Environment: real
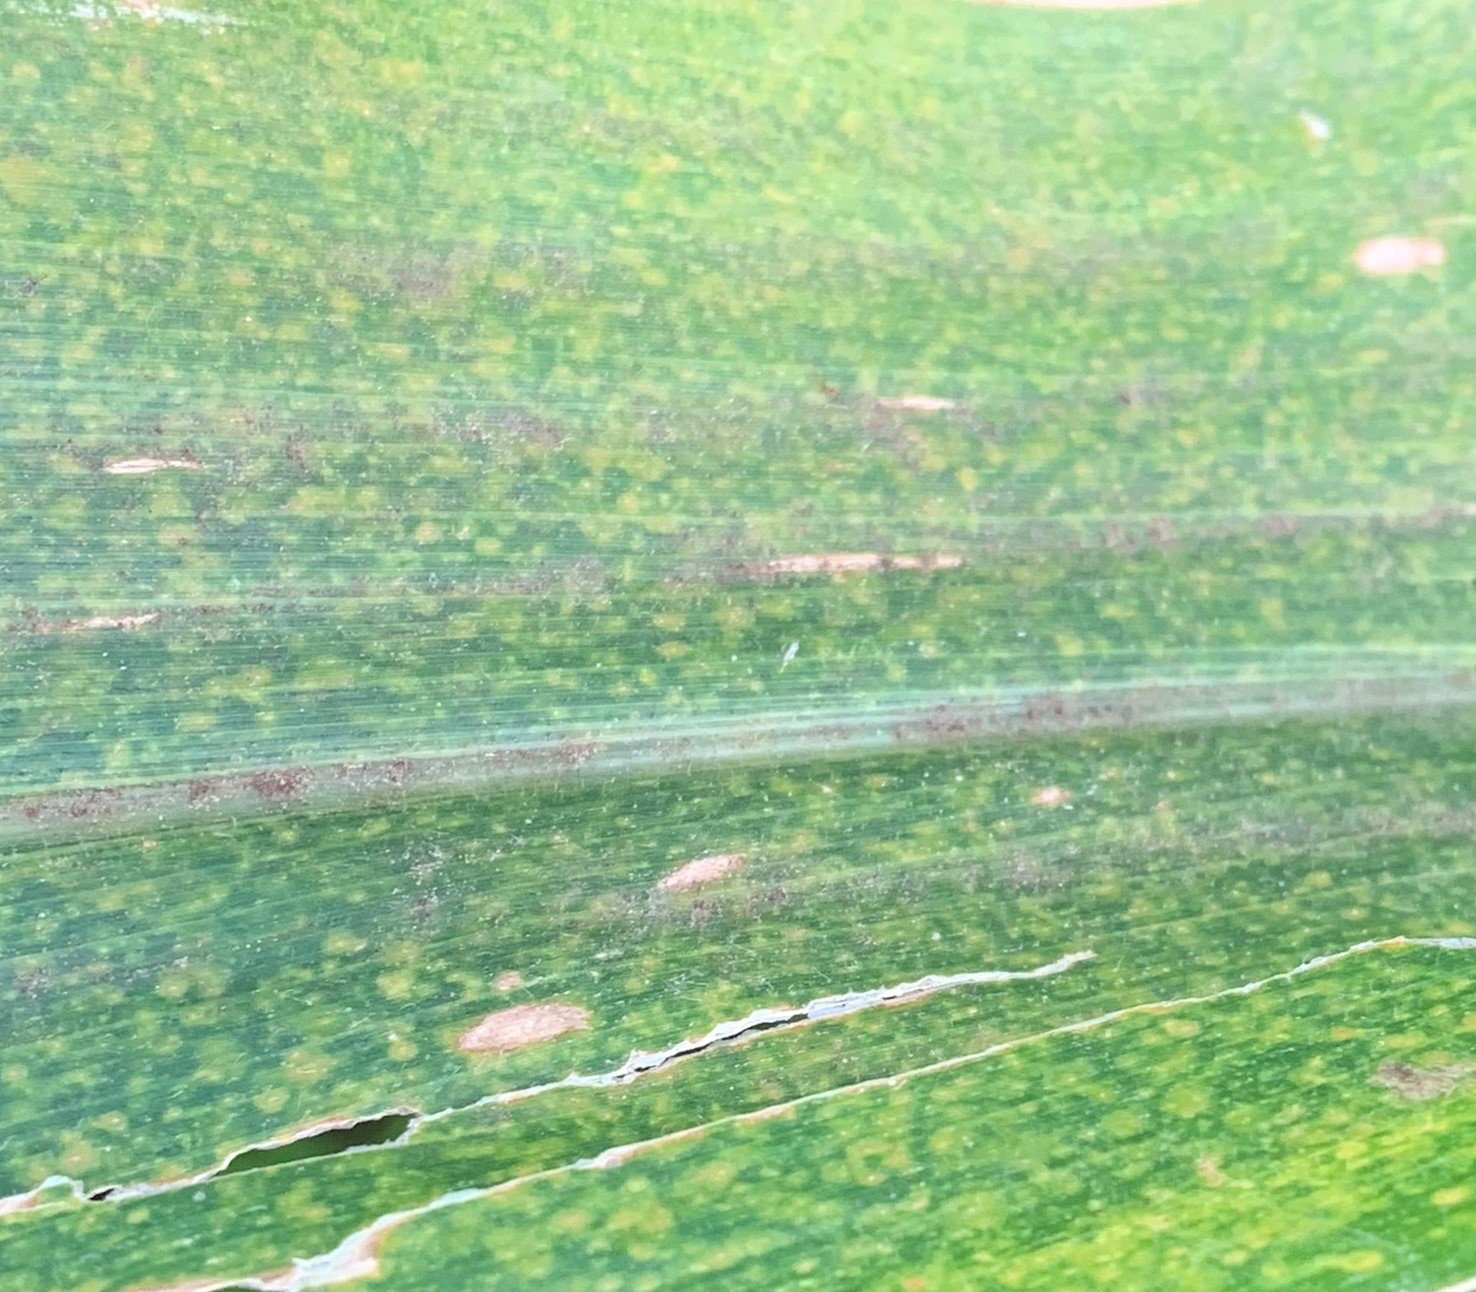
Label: lethal_necrosis